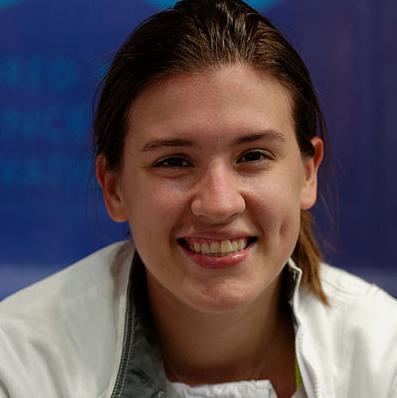
Age: 22